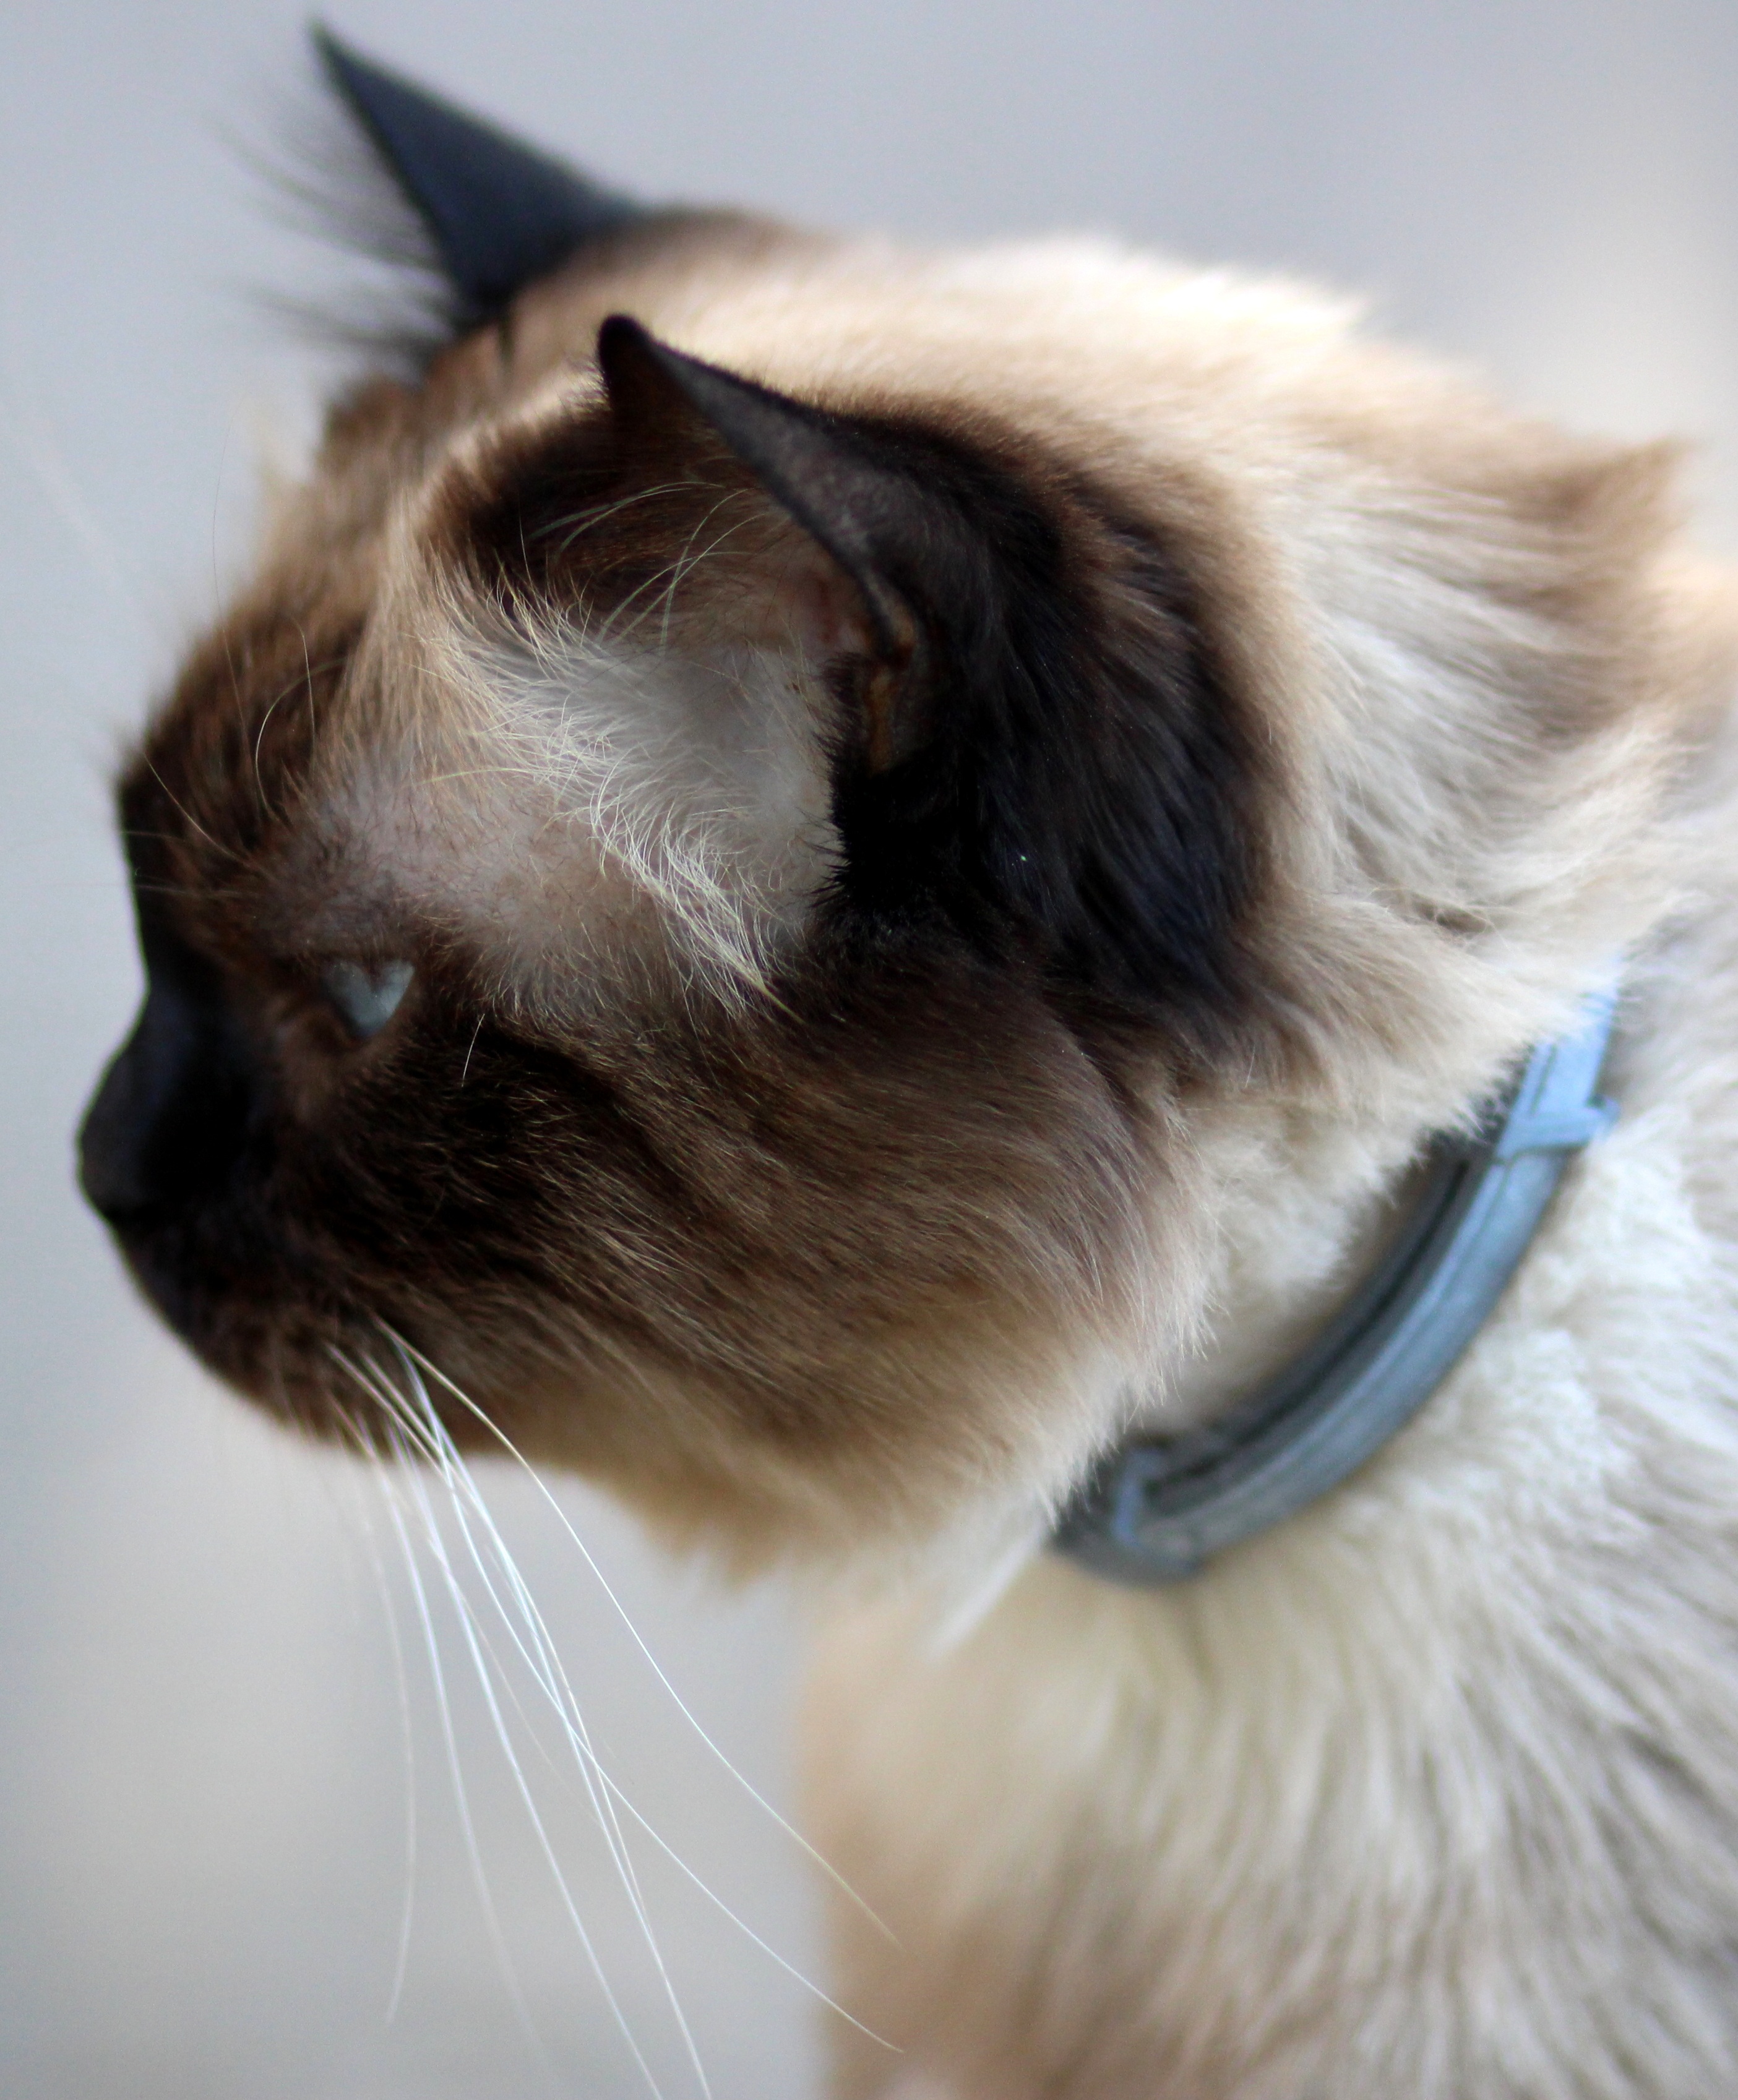
cat, mammal, close up, nose, whiskers, snout, vertebrate, siamese, burmese, blue eyes, small to medium sized cats, cat like mammal, birman